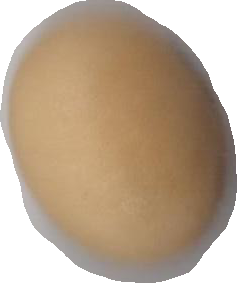
Variety: Anjasmoro